Vedal

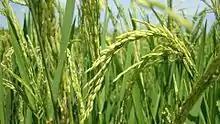
A lush paddy field at Vedal

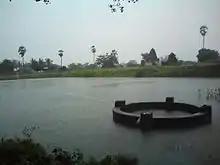
Temple at the Background

The bulk of the population is engaged in agriculture and related activities. Rice and Groundnut very well suited to the semi-arid climate and Rice is the staple food item in vedal. Coconut, Sugarcane, chilies, are the other crops grown here. And some horticultural products like bananas, mangoes, guava, papaya and jack fruit are also grown. Much of the agricultural output is dependent on the south west monsoon and hence gets challenging at times.